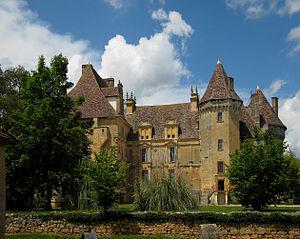
Un certain nombre d'œuvres cinématographiques et télévisuelles ont été tournées dans le département de la Dordogne.